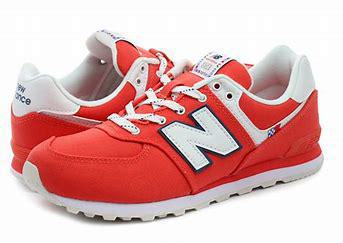
Brand: New
Model: Balance GC574